Sprouts of capitalism

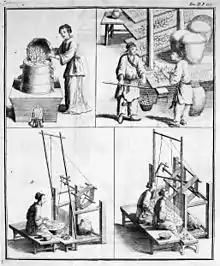
Workers in the porcelain and silk industries (early 18th century)

In an influential study in 1957, Fu Yiling placed the origin of the sprouts in a 16th-century "commercial revolution".